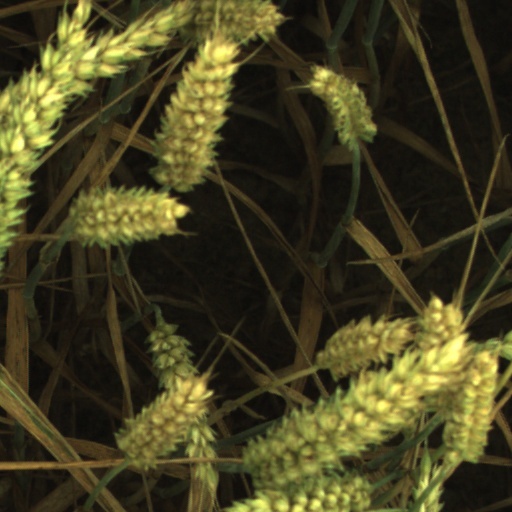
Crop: wheat